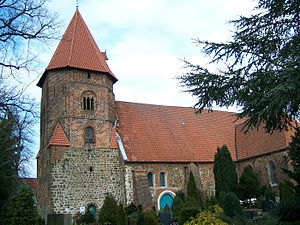
Achim (Landkreis Verden)
Saint Lawrence Church
Achim er en by og kommune i det nordvestlige Tyskland, beliggende sydøst for Bremen under Landkreis Verden i delstaten Niedersachsen.